Virgin Islands

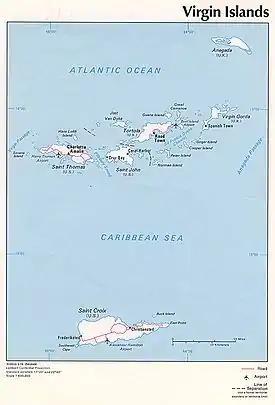
The locations of the US and UK Virgin Islands

Christopher Columbus named the islands after Saint Ursula and the 11,000 Virgins, shortened to the Virgins. The official name of the British territory is the Virgin Islands, and the official name of the U.S. territory is the Virgin Islands of the United States. In practice, the two island groups are almost universally referred to as the British Virgin Islands and the U.S. Virgin Islands.